Winwick, Cambridgeshire

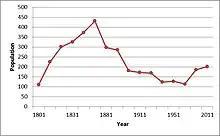
Total population of Winwick, Cambridgeshire, from 1801 to 2011, as reported by census data.

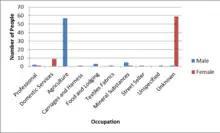
Occupation of male and female residents of Winwick in 1881, according to Census data.

Currently Winwick is within the district of Huntingdonshire however, until 1895 it was in two separate districts, Huntingdonshire and Northamptonshire. Moreover, the parish church of All Saints was in Northamptonshire. During the 1800s, the village was growing in size as the population reached 431 people in 1851 however, this is considerably larger than the present population of the village at only 202 people.